Melbourne City FC

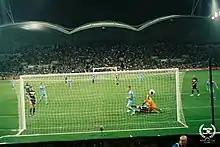
Jamie Maclaren scoring for City in the 32nd Melbourne Derby.

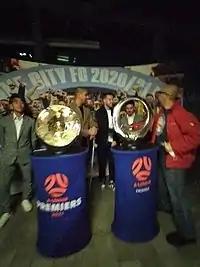
Melbourne City celebrating their 2020–21 A-League Premiership and Championship trophies at Federation Square

The club appointed Frenchman Erick Mombaerts as manager ahead of the 2019–20 season, and further changes to the playing list occurred. Internationals Florin Berenguer, Adrián Luna and Craig Noone were brought into the squad to add some attacking spark and former Hibernan and Brisbane Roar striker Jamie Maclaren was signed as the club's marquee striker. Under Mombaerts City reached their second FFA Cup Final, though they were convincingly defeated 4–0 by the home team Adelaide United. The team rebounded from that loss to finish the season with its highest ever finish of second place, with 47 points. Maclaren won the Golden Boot award with 22 goals and the club qualified for its first ever Grand Final by defeating local rivals Western United, though were defeated 1–0 by the home team Sydney FC in extra time. Mombaerts left the club in September 2020 and was replaced by his former assistant, Patrick Kisnorbo. Under Kisnorbo, City had a record-breaking 2020–21 season by claiming the club's first A-League premiership, three games out from the end of the regular season.